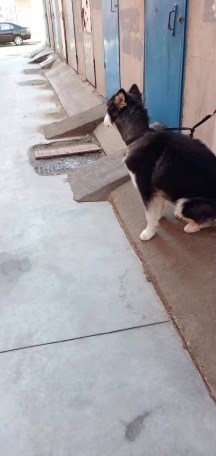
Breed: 1324-n000004-malamute